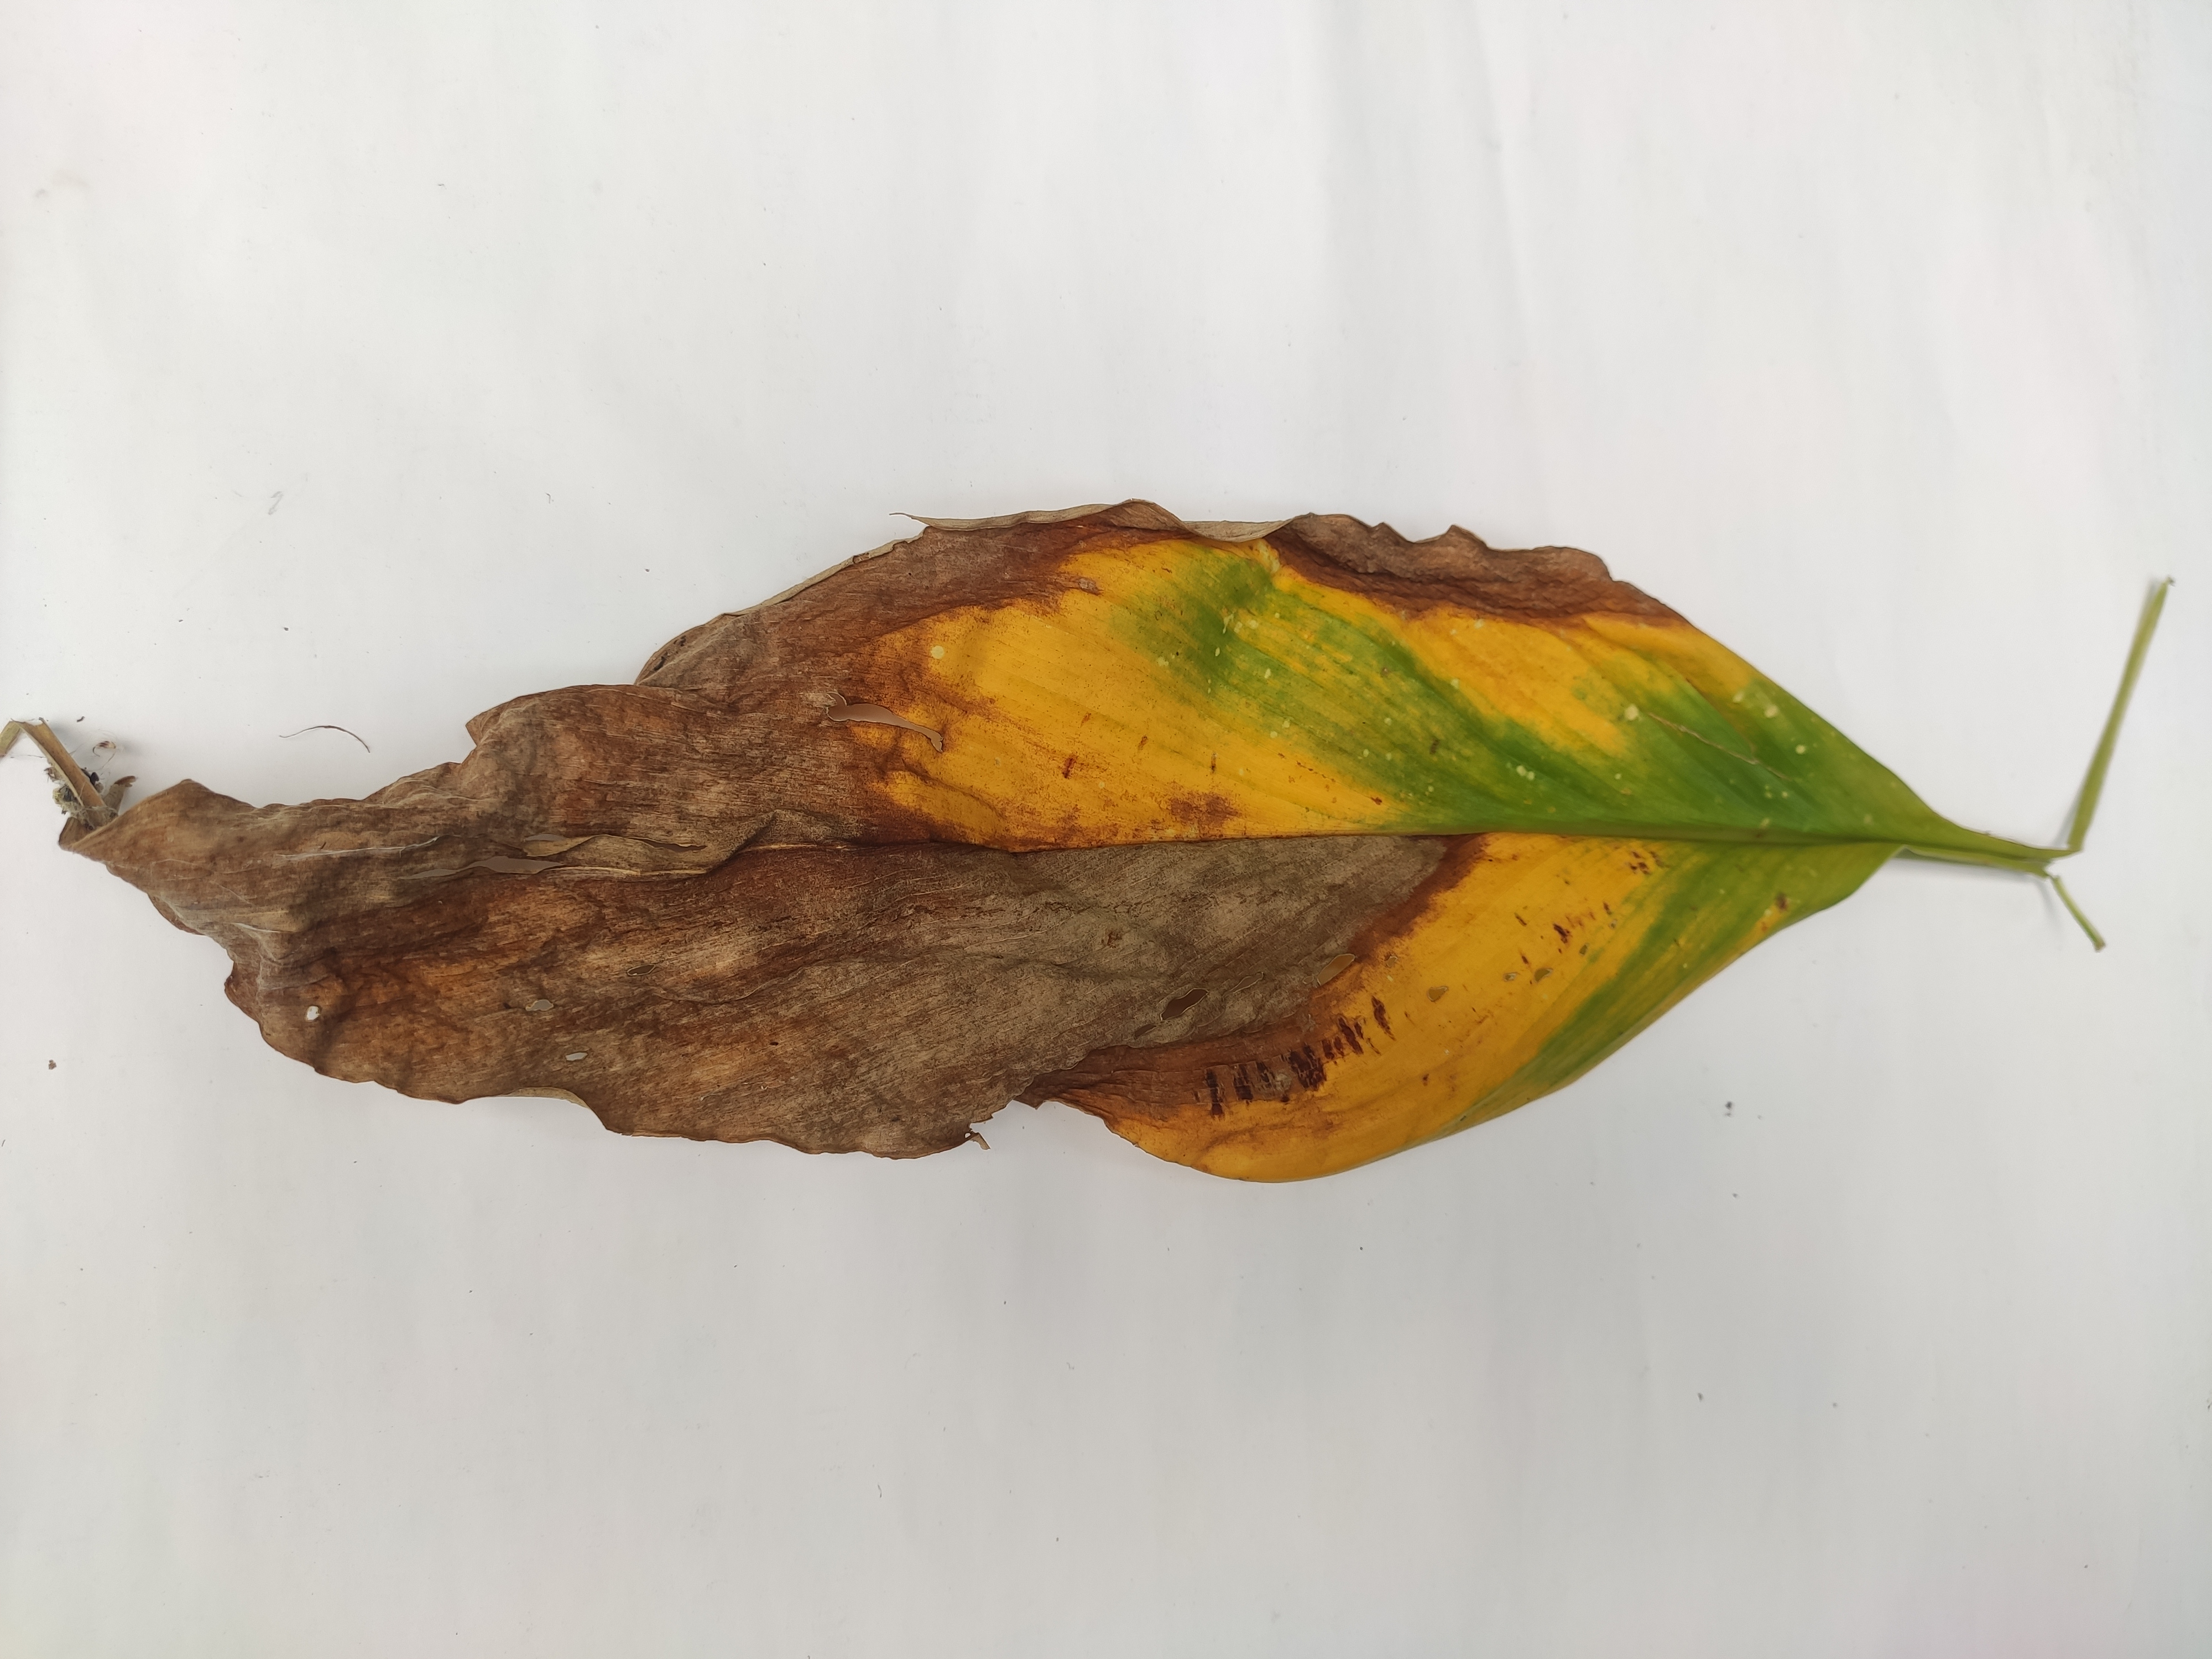
Label: Blotch